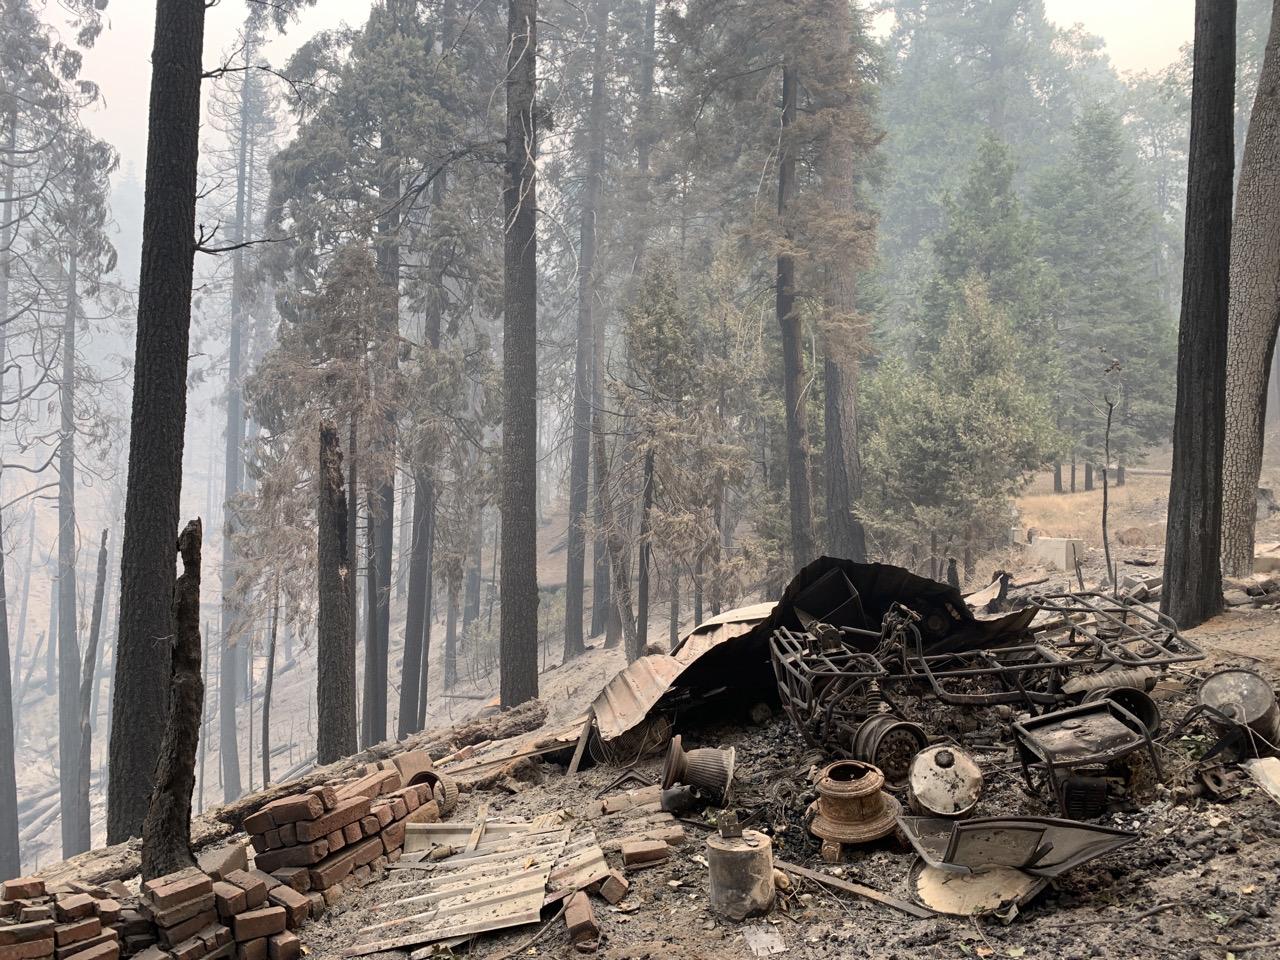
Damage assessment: destroyed